Finger of God

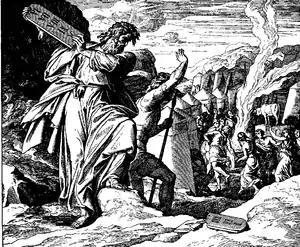
Moses breaks the Ten Commandments inscribed by the Finger of God in response to the golden calf worship in this 1860 woodcut by Julius Schnorr von Carolsfeld.

"Finger of God" ( "’eṣba‘ ’Ĕlōhîm") is a phrase used in the Torah, translated into the Christian Bible. In Exodus 8:16–20 it is used during the plagues of Egypt by Pharaoh's magicians. In Exodus 31:18 and Deuteronomy 9:10 it refers to the method by which the Ten Commandments were written on tablets of stone that were brought down from Mount Sinai by Moses.